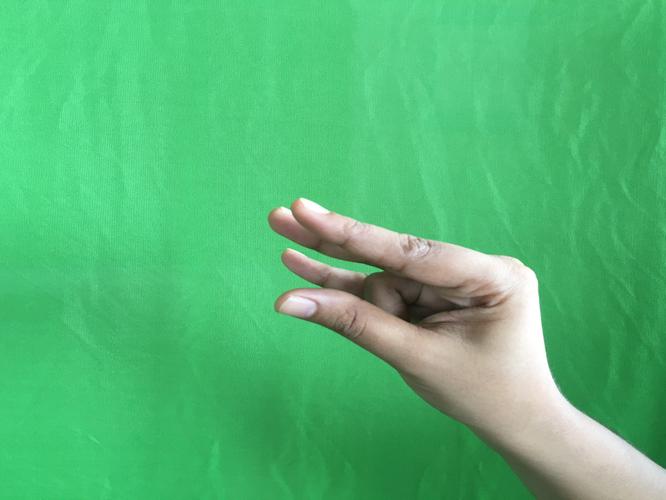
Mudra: Kangulam
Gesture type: single_hand